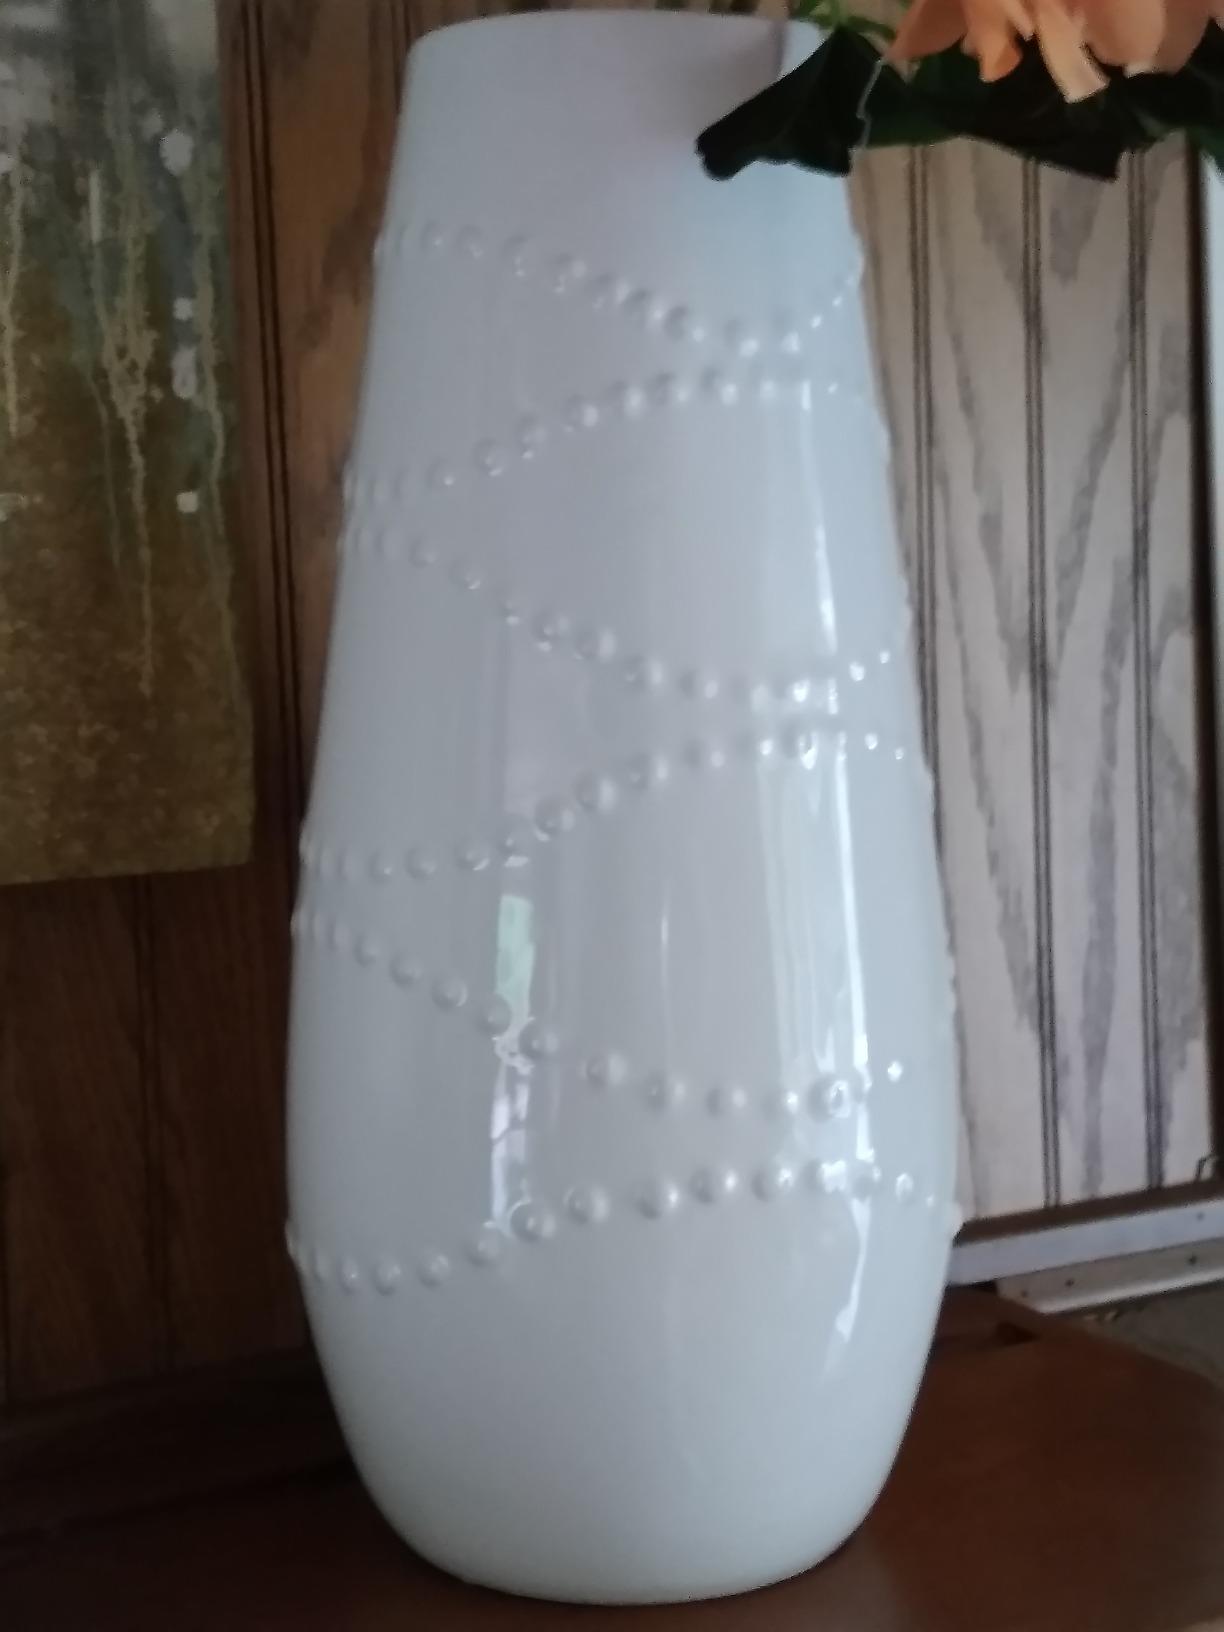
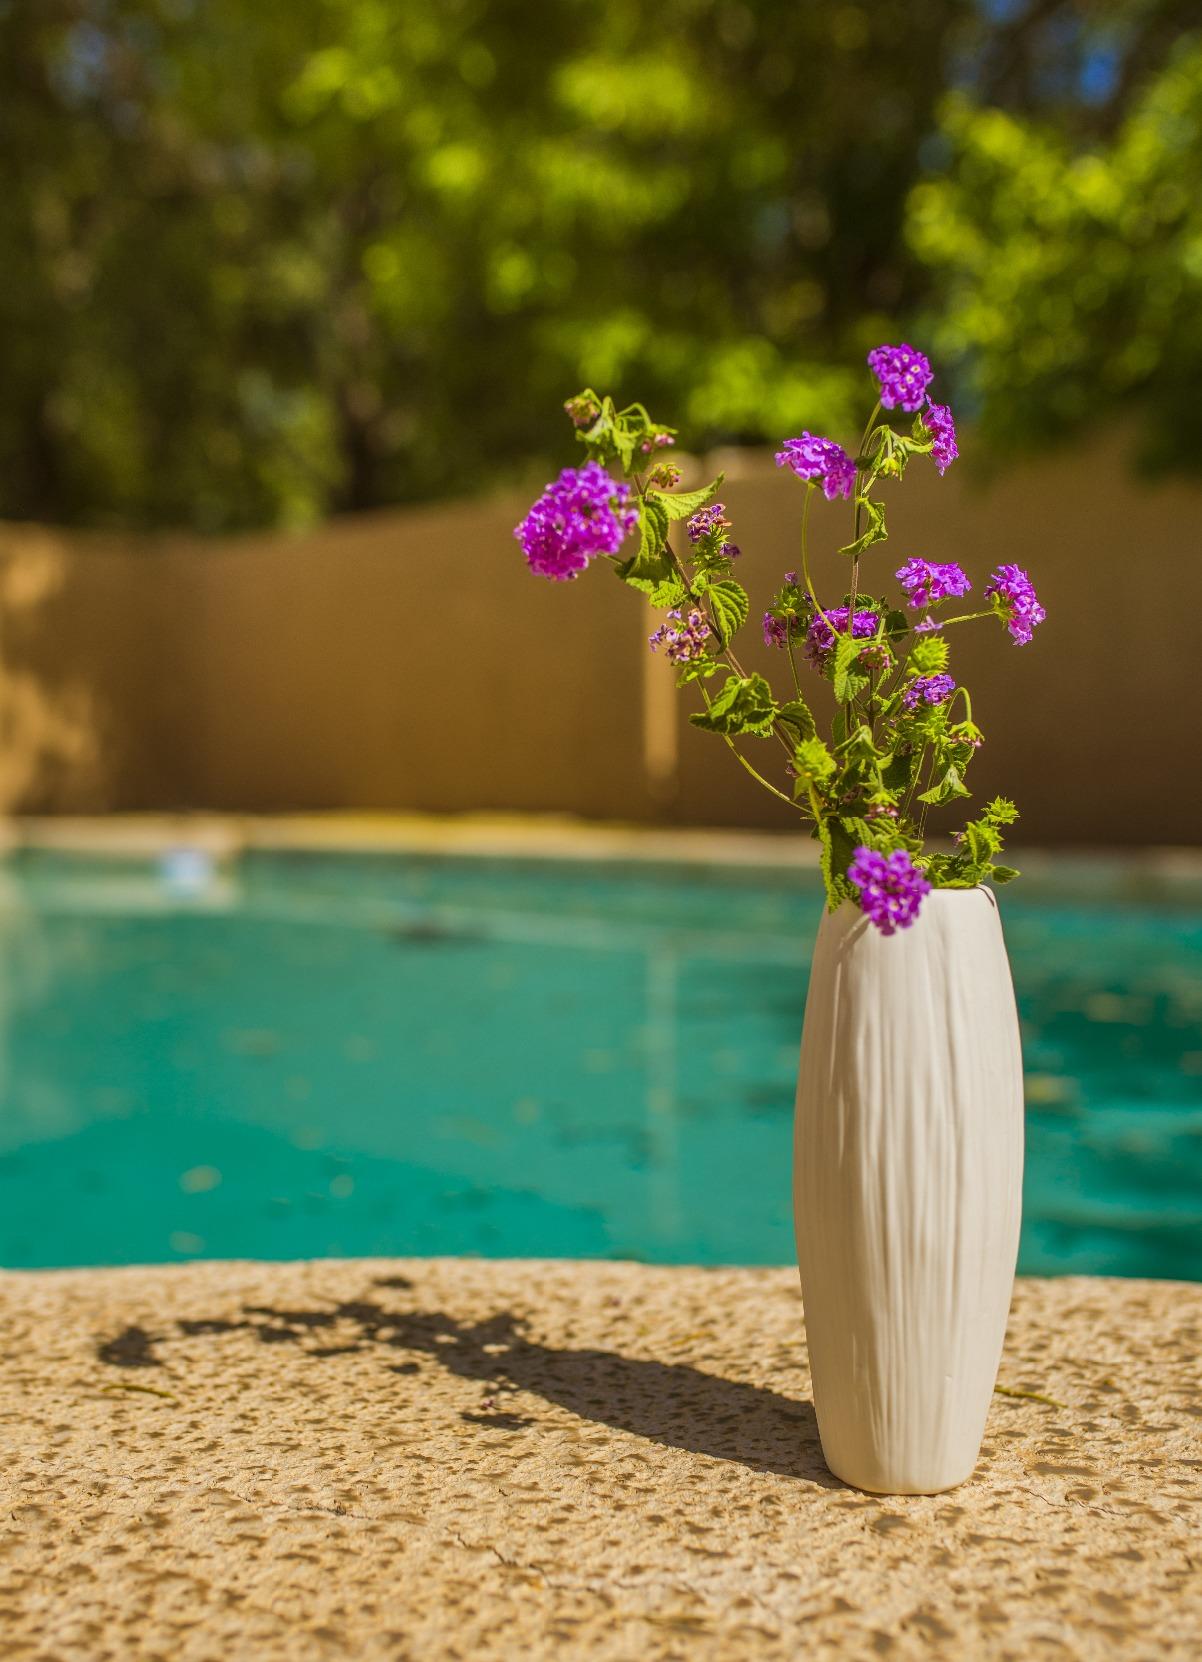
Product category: vase
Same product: no